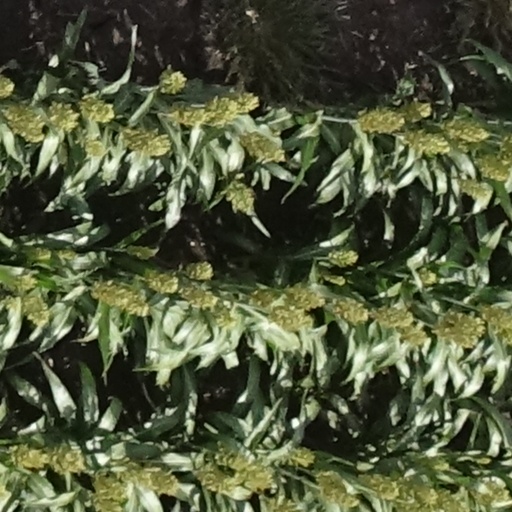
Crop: sorghum